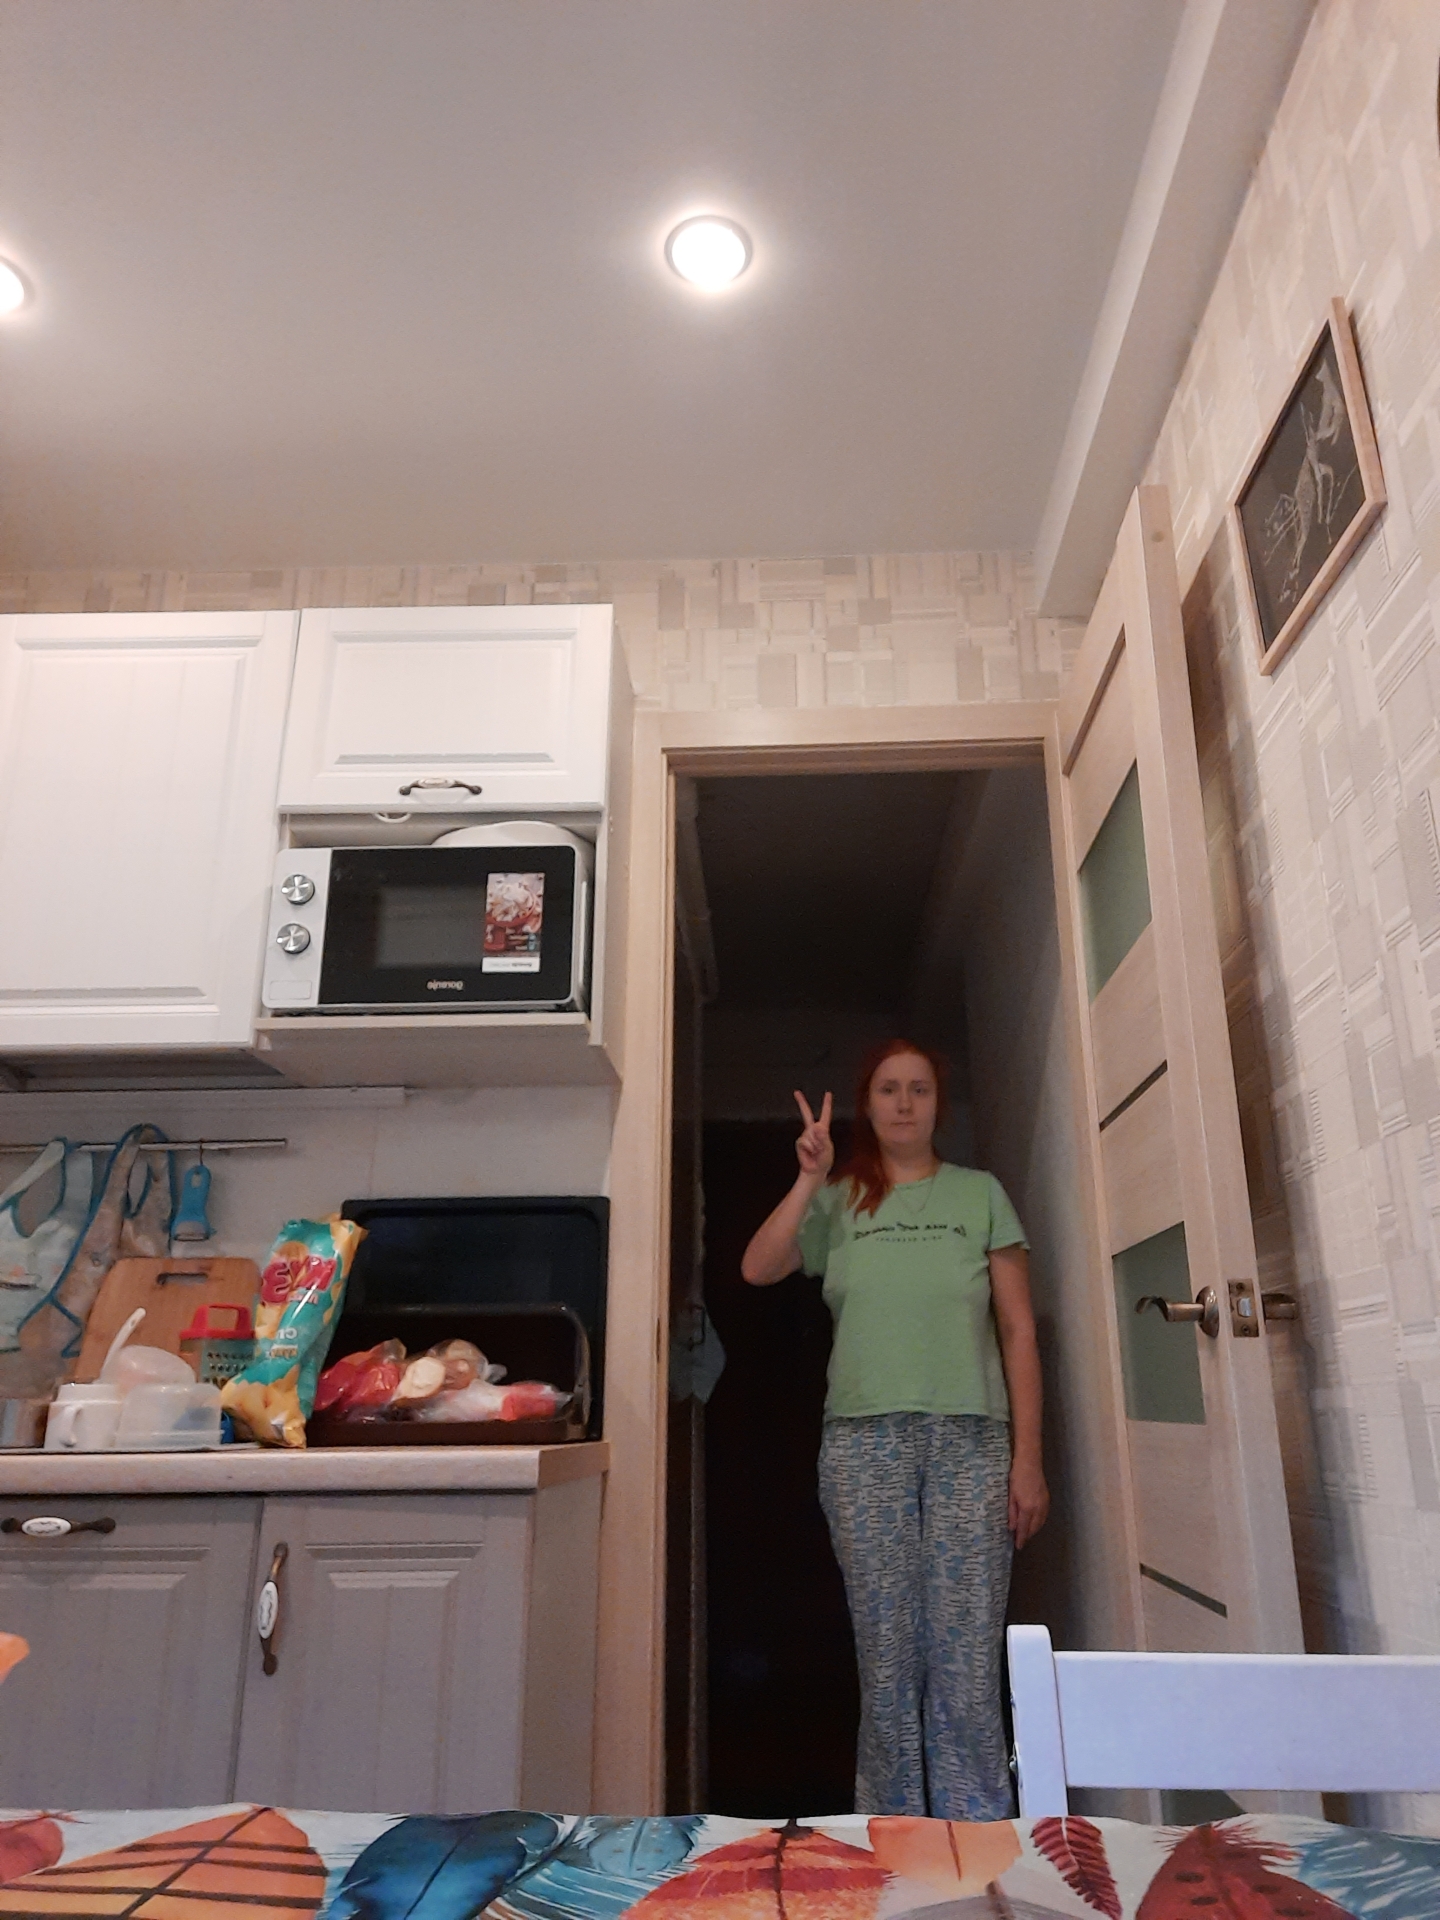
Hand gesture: peace